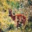
Label: deer